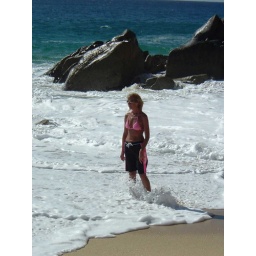
Cheryl waiting for her ship to sail in